International Sheep Dog Society

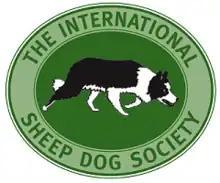
Logo for the International Sheep Dog Society (ISDS)

International Sheep Dog Society (ISDS) was formed with the intention of increasing interest in securing the better management of livestock by improving the shepherd's dog to enable further business and community services of the Society. This remains the intention today. It seeks to achieve this by, amongst other things, managing the registration of dogs in its stud book.